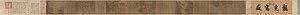
La littérature chinoise a une place à part dans l'histoire de l'humanité, étant donné le culte réservé à la chose écrite en Chine et le caractère unique des caractères chinois, qui tirent leur origine de rites divinatoires et se différencient radicalement des systèmes phonétiques utilisés dans la majorité des autres langues.
Le Classique des vers s'est d'abord appelé les Poèmes, ou les Trois Cents Poèmes puisqu'il compte trois cent cinq poèmes. Ce recueil est une anthologie rassemblant des textes qui vont du xiᵉ au vᵉ siècle av. J.-C., provenant de la Plaine centrale, et est l'un des rares textes de l'Antiquité chinoise à avoir survécu à la destruction des livres opérée par l'empereur Qin Shi Huangdi après son accession au pouvoir en 221 av. J.-C. On y trouve les plus anciens exemples de la poésie chinoise.